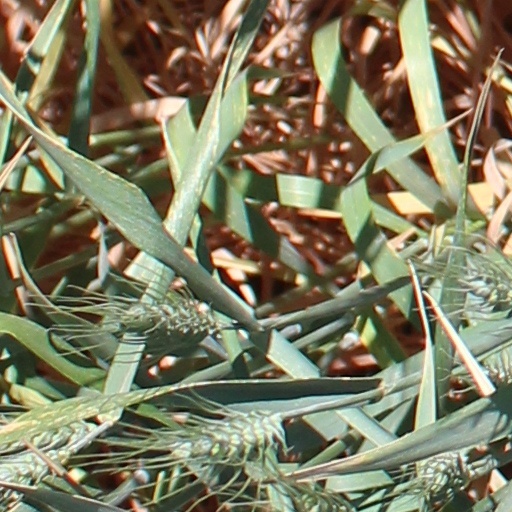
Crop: wheat